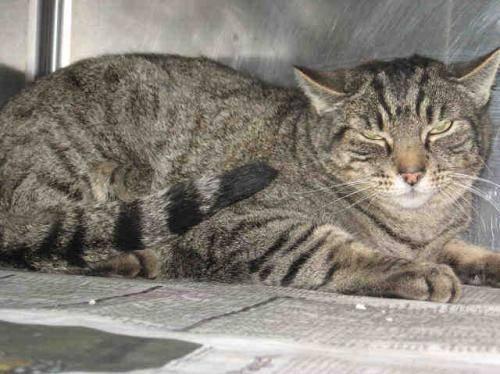
cat